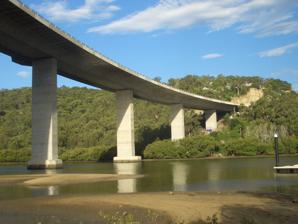
Building: Woronora River Bridge
Country: Australia
Year built: 2001
Bridge in New South Wales, Australia Woronora River Bridge Woronora River Bridge, view towards Sutherland Coordinates 34°01′10″S 151°02′57″E / 34.0194°S 151.0491°E / -34.0194; 151.0491 Carries River Road Motor vehicles Pedestrians Bicycles Crosses Woronora River Locale Woronora , New South Wales , Australia Begins Woronora Ends Sutherland Other name(s) Woronora Bridge Maintained by Transport for NSW Preceded by Low-level Woronora Bridge Followed by Como railway bridge Characteristics Design Incremental launched box girder with suspended deck Material Prestressed concrete Pier construction Reinforced concrete Total length 521 metres (1,709 ft) Width 19.6 to 26.605 metres (64 to 87 ft) Height 36 metres (118 ft) Longest span 58.7 metres (193 ft) No. of spans 10 Piers in water 4 No. of lanes 4 History Constructed by Barclay Mowlem Construction end February 2001 Construction cost $44.8 million Replaces Two-lane low-level Woronora Bridge (1981; concurrent use) Location References The Woronora River Bridge , also known as Woronora Bridge , is a four-lane road bridge that carries River Road across the Woronora River at Woronora , in Southern Sydney , New South Wales , Australia. The bridge, at the time of its completion in 2001, was the largest incrementally launched bridge in the Southern Hemisphere with horizontal and vertical curves. Description The Woronora Bridge was built to eliminate the steep grades and hairpin bends on the previous route between the southern Sydney suburbs of Sutherland and Bangor . It was completed in 2001 and replaced the two-lane low level Woronora Bridge which opened in 1981, which in turn had replaced a 1912 single-lane timber bridge. The low level bridge remains in use for local traffic. There is a grade-separated shared pedestrian footpath and cycleway on the northern side of the bridge, located just underneath the road. It can be accessed from Menai Road on the Bangor side and Prince Edward Park Road or River Road on the Sutherland side of the river. The bridge's design was recognised with the Australian Construction Achievement Award in 2002. With a downhill grade of 4.7% at the launching abutment, it has one of the steepest downhill launchings of any incrementally launched bridge. Gallery Aerial view of the low and high level bridges See also Transport portal Engineering portal Australian roads portal New South Wales portal List of bridges in Sydney References